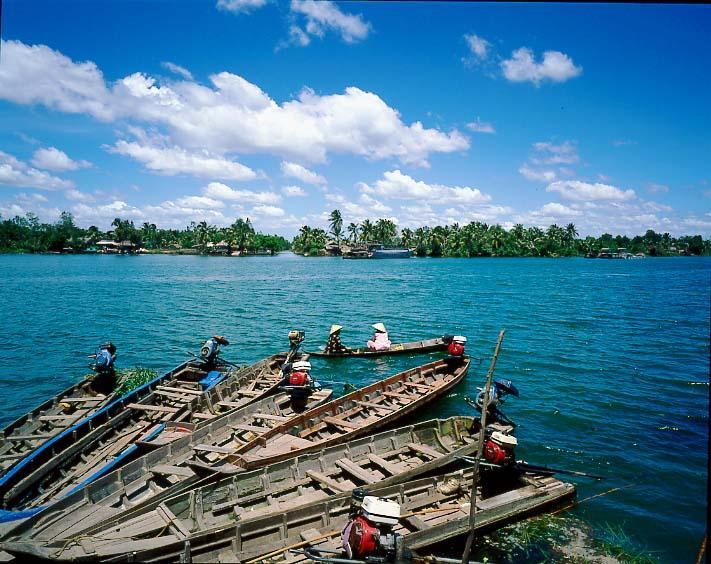
có nhiều chiếc ghe đang đậu gần nhau ở trên sông